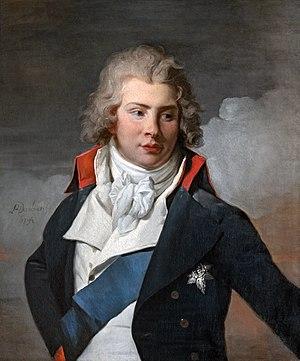
Augustus Frederick de Sussex, né le 27 janvier 1773 et mort le 21 avril 1843 à Londres, est un membre de la famille royale britannique de la Maison de Hanovre.
La Fondation Bemberg est une fondation d'art située à Toulouse dans l'hôtel d'Assézat, et présentant la riche collection d'art privée du collectionneur Georges Bemberg, réunissant peintures, sculptures et objets d'arts anciens et modernes que celui-ci a prêtés à la municipalité de Toulouse afin de les rendre accessibles au plus grand nombre. La fondation, outre que d'être un musée, propose également des activités culturelles liées à l'histoire et à la connaissance de l'art.
Sussex Gardens est une rue de Londres.